List of birds of Malta

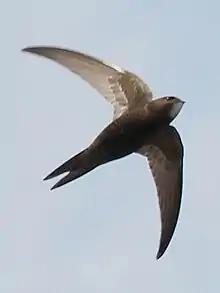
Common swift

Order: CaprimulgiformesFamily: Caprimulgidae